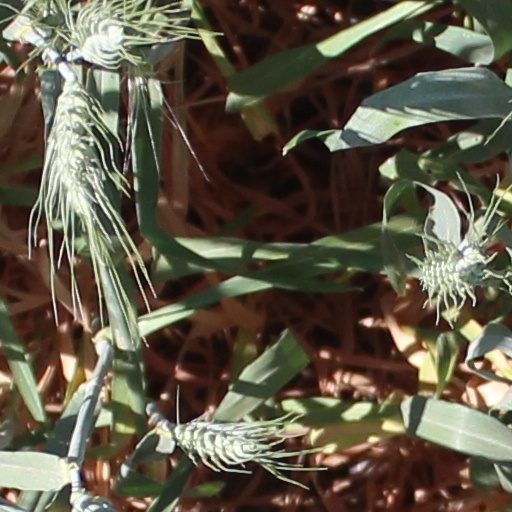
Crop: wheat